Tech Track 100

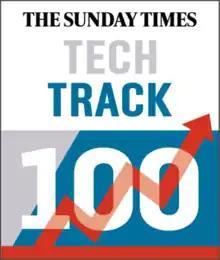
Sunday Times Tech Track 100 logo

The Sunday Times Tech Track 100 is an annual league table published in association with The Sunday Times newspaper in the UK. It ranks Britain’s 100 private technology (TMT) companies with the fastest-growing sales over their last three years. It is published in The Sunday Times each September, with an awards event typically held in November, and networking dinners for alumni companies throughout the year. The league table is researched and produced by Fast Track, an Oxford-based research and networking events business.